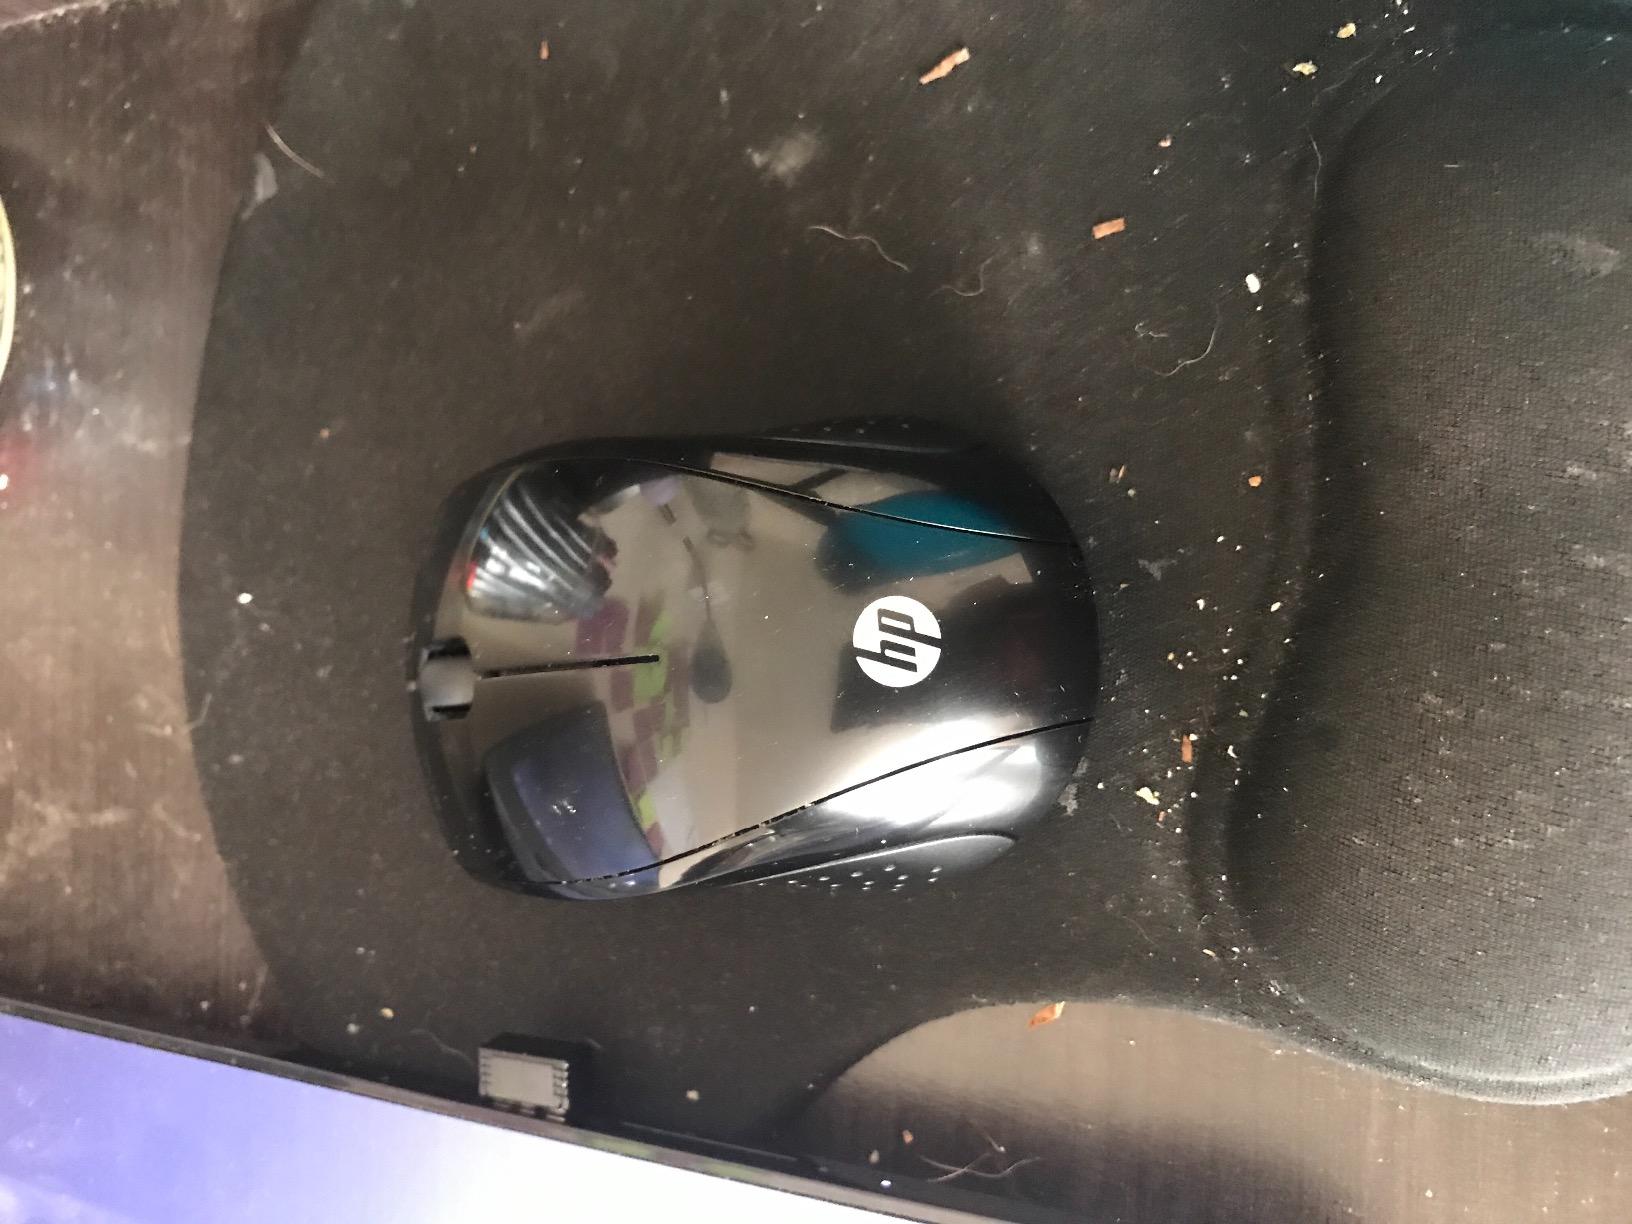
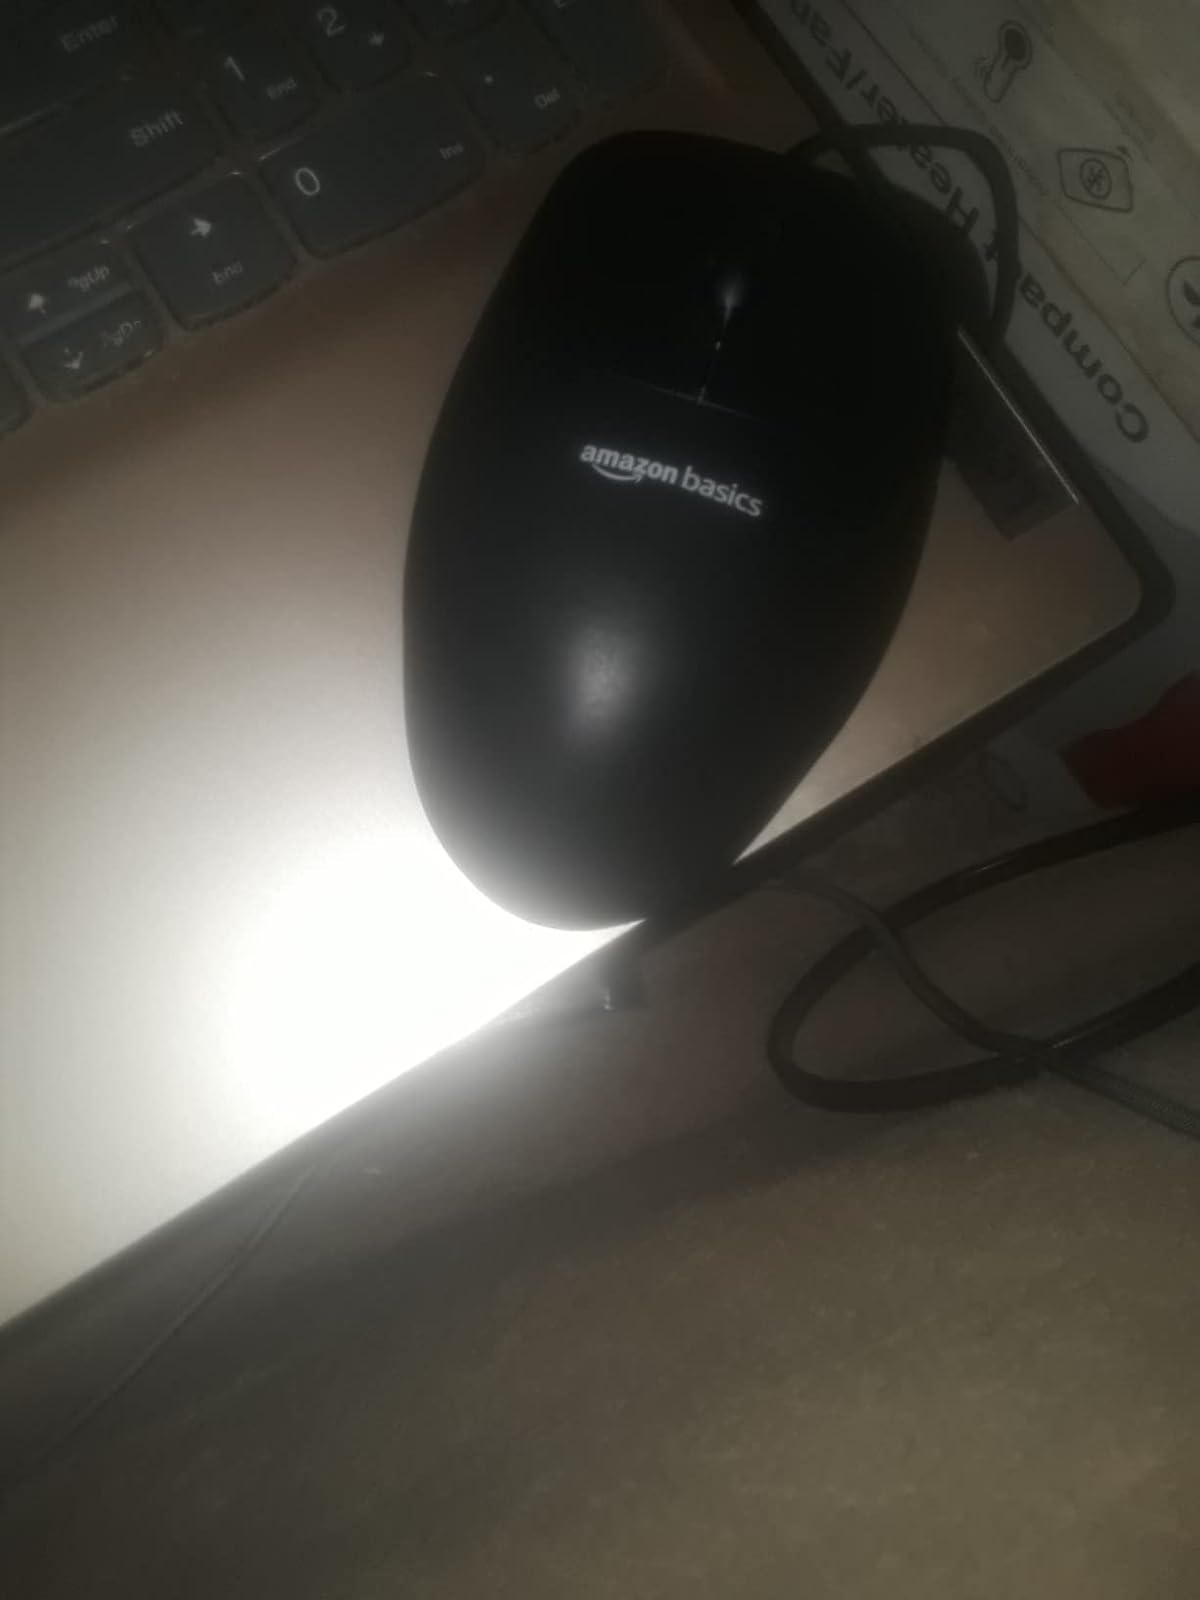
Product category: mouse
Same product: no